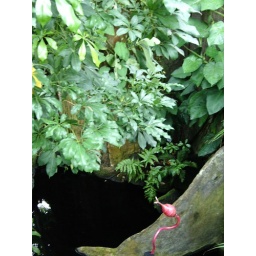
little glass flower by huge tree root